Corporate Ministry

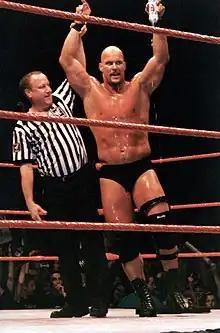
Stone Cold Steve Austin was the main target of this stable

On April 29, the pilot episode of "SmackDown!", The Undertaker merged his Ministry of Darkness with Shane's Corporation to form the Corporate Ministry. The two groups united in order to fight their common foes Stone Cold Steve Austin, The Rock, and Mr. McMahon. The members of both factions seemingly forgot their past conflicts and worked together as a massive stable.